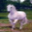
Label: horse